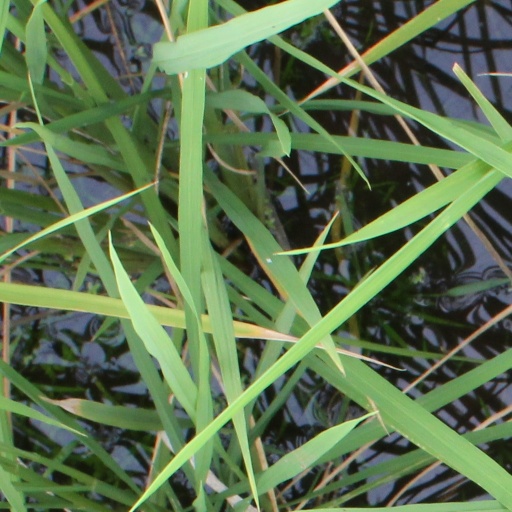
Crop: rice